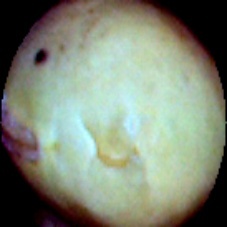
Label: Skin-damaged